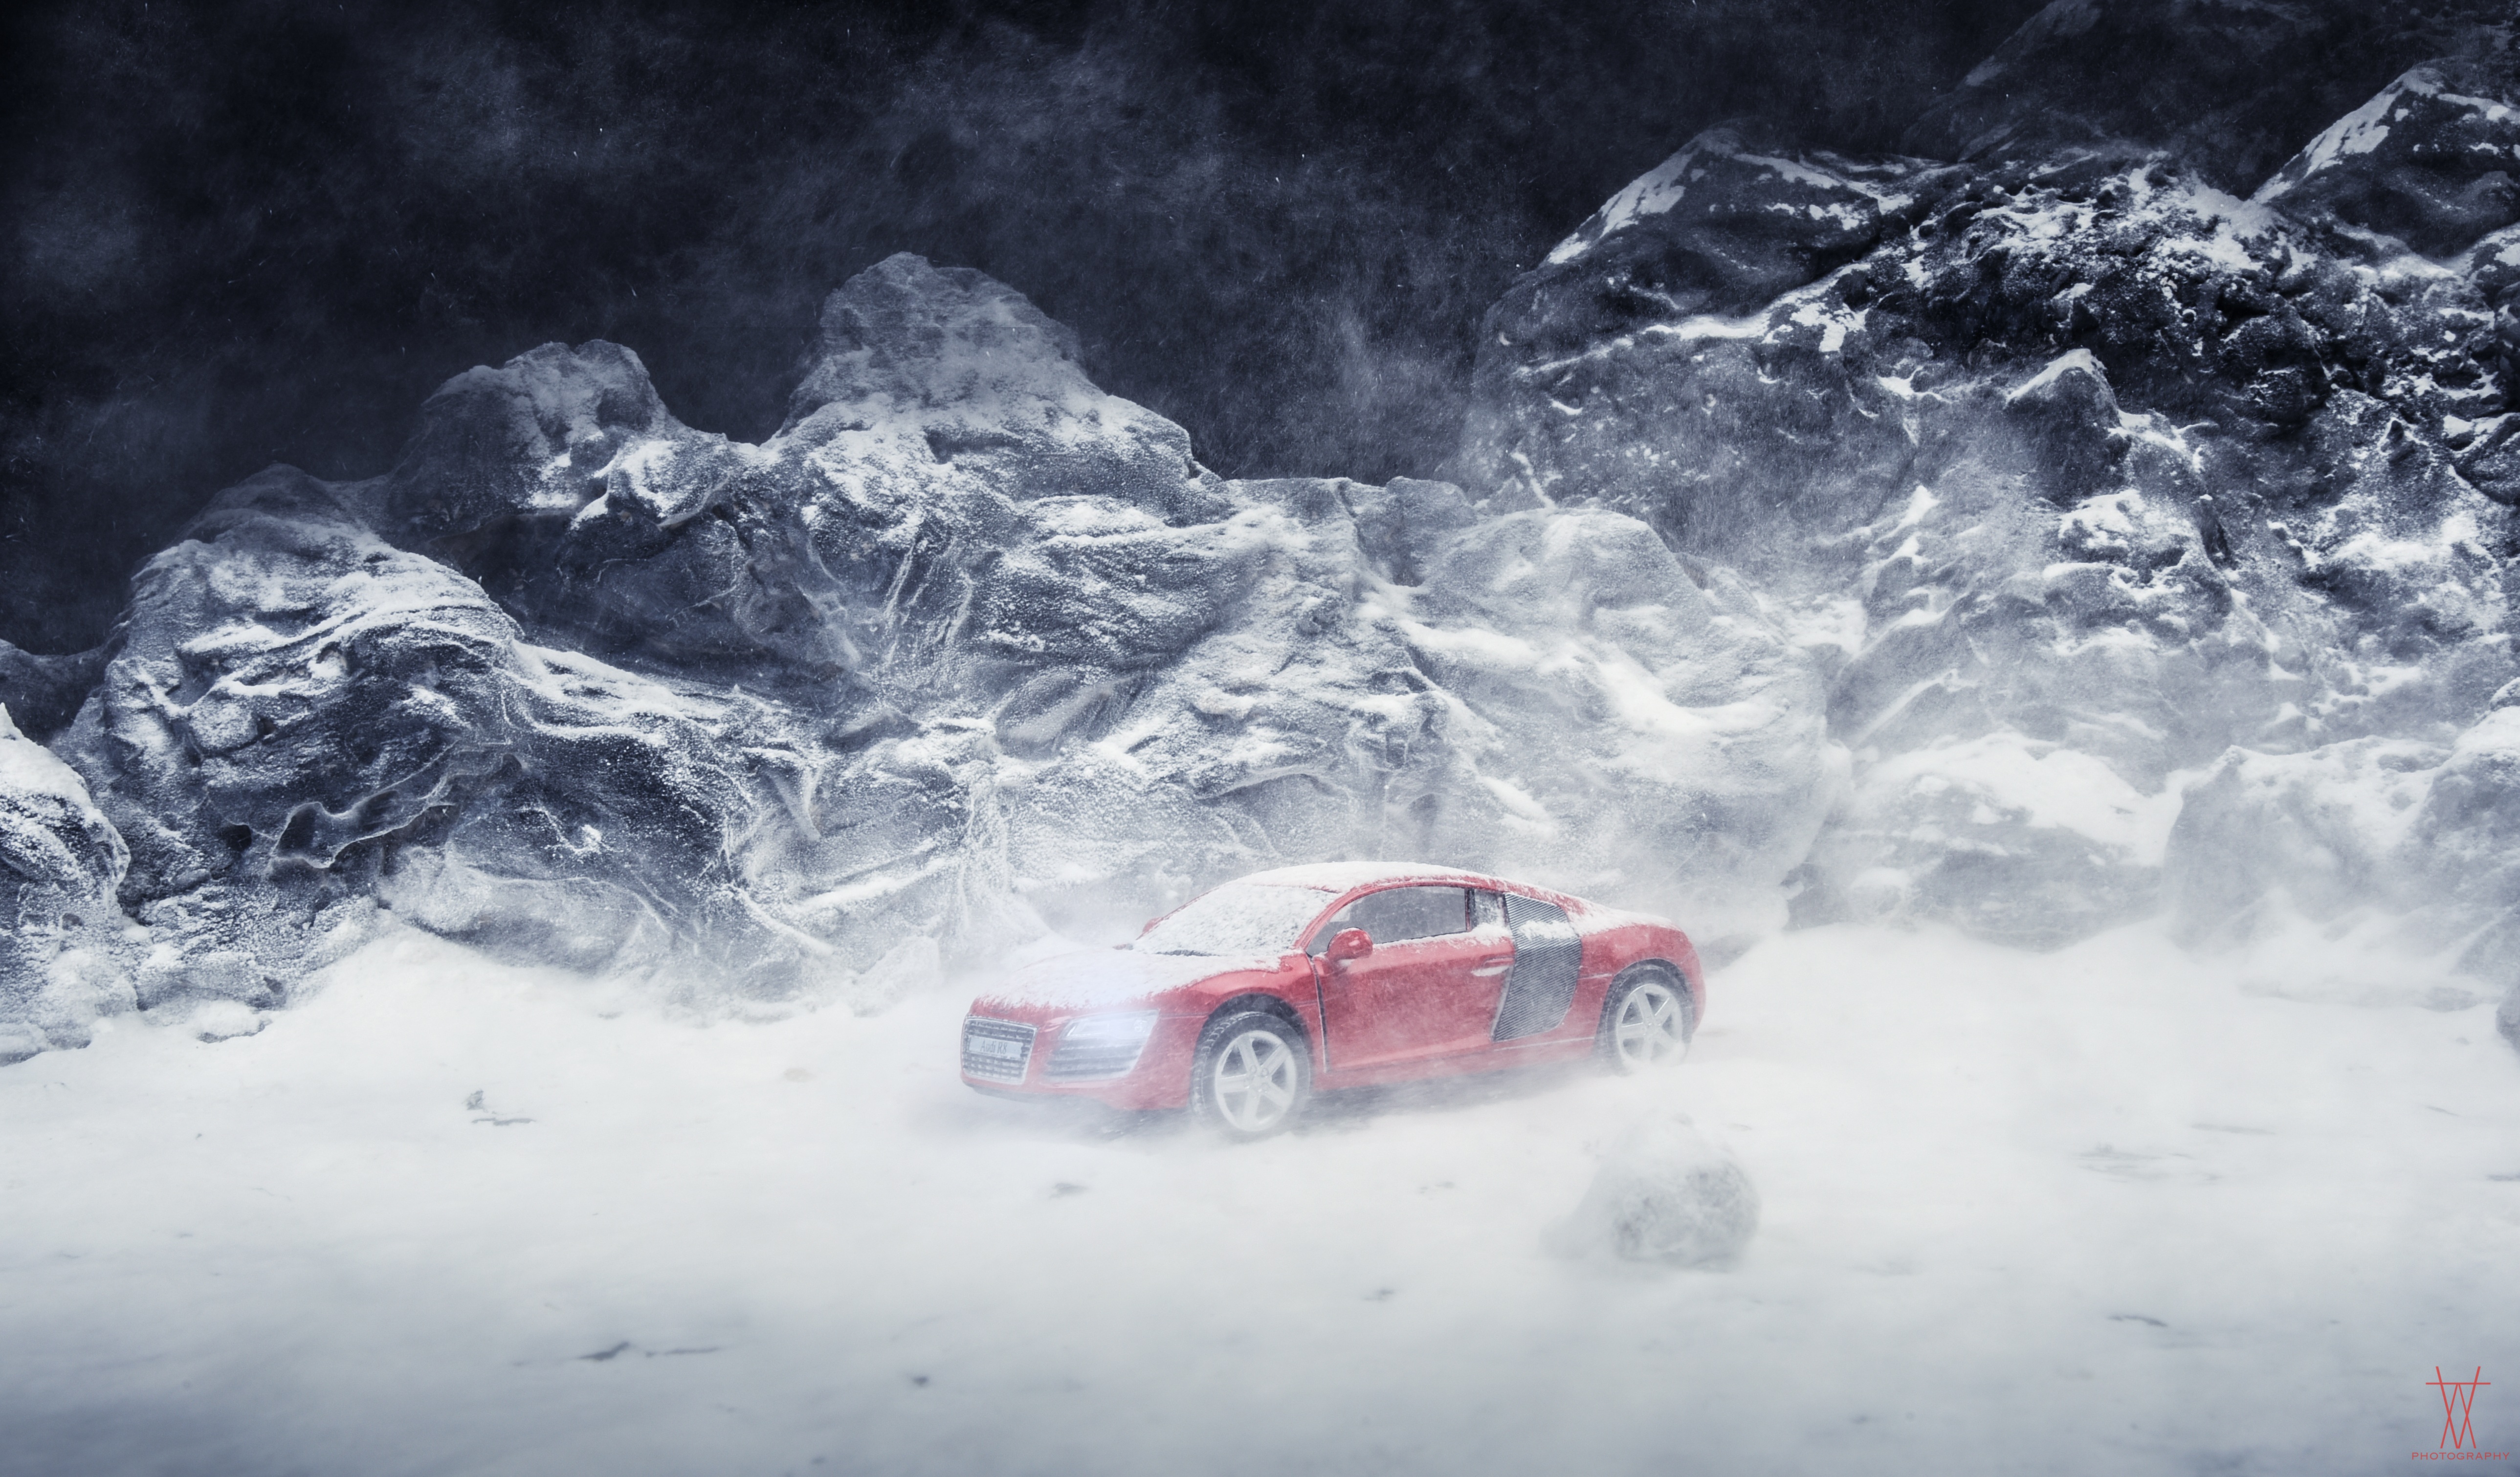
landscape, outdoor, snow, cold, winter, road, automobile, transportation, transport, ice, vehicle, journey, weather, frozen, season, snowfall, miniature, cars, screenshot, auto racing, atmospheric phenomenon, computer wallpaper, geological phenomenon